National Guard (France)

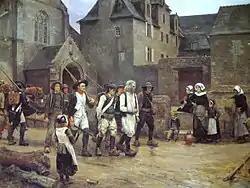
Soldiers of the "Garde nationale" of Quimper escorting royalist rebels in Brittany (1792). Painting by Jules Girardet.

On 5 December 1790 Robespierre held a speech on the urgent topic of the National Guard; envisaging an evolution from semi-organised militia to citizen-soldiers independent from the regular army. He repeated his ideas in the following year. On 18 December it was decreed to supply the National Guard with 50,000 fusils. In January 1791 Robespierre promoted the idea not only the National Guard but also the people had to be armed if necessary with pikes. On 27 April 1791, Robespierre again opposed the plans for reorganizing the National Guard and restricting its membership to active citizens. On 22 April and 15 June 1791, the Parliament recruited 400,000 National volunteers from the entire French National Guard. On 17 July 1791 Champ de Mars massacre took place. At the end of September a law passed to reorganize the National Guard formations in cantons and districts; each year officers and non-commissioned officers could be elected on 14 July.